Santa Cruz County, California

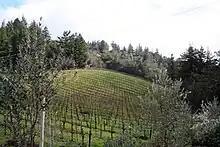
Vineyard in the Santa Cruz Mountains

Winemaking—both the growing of the grapes and their vinting—is an important part of the economic and cultural life of Santa Cruz County.